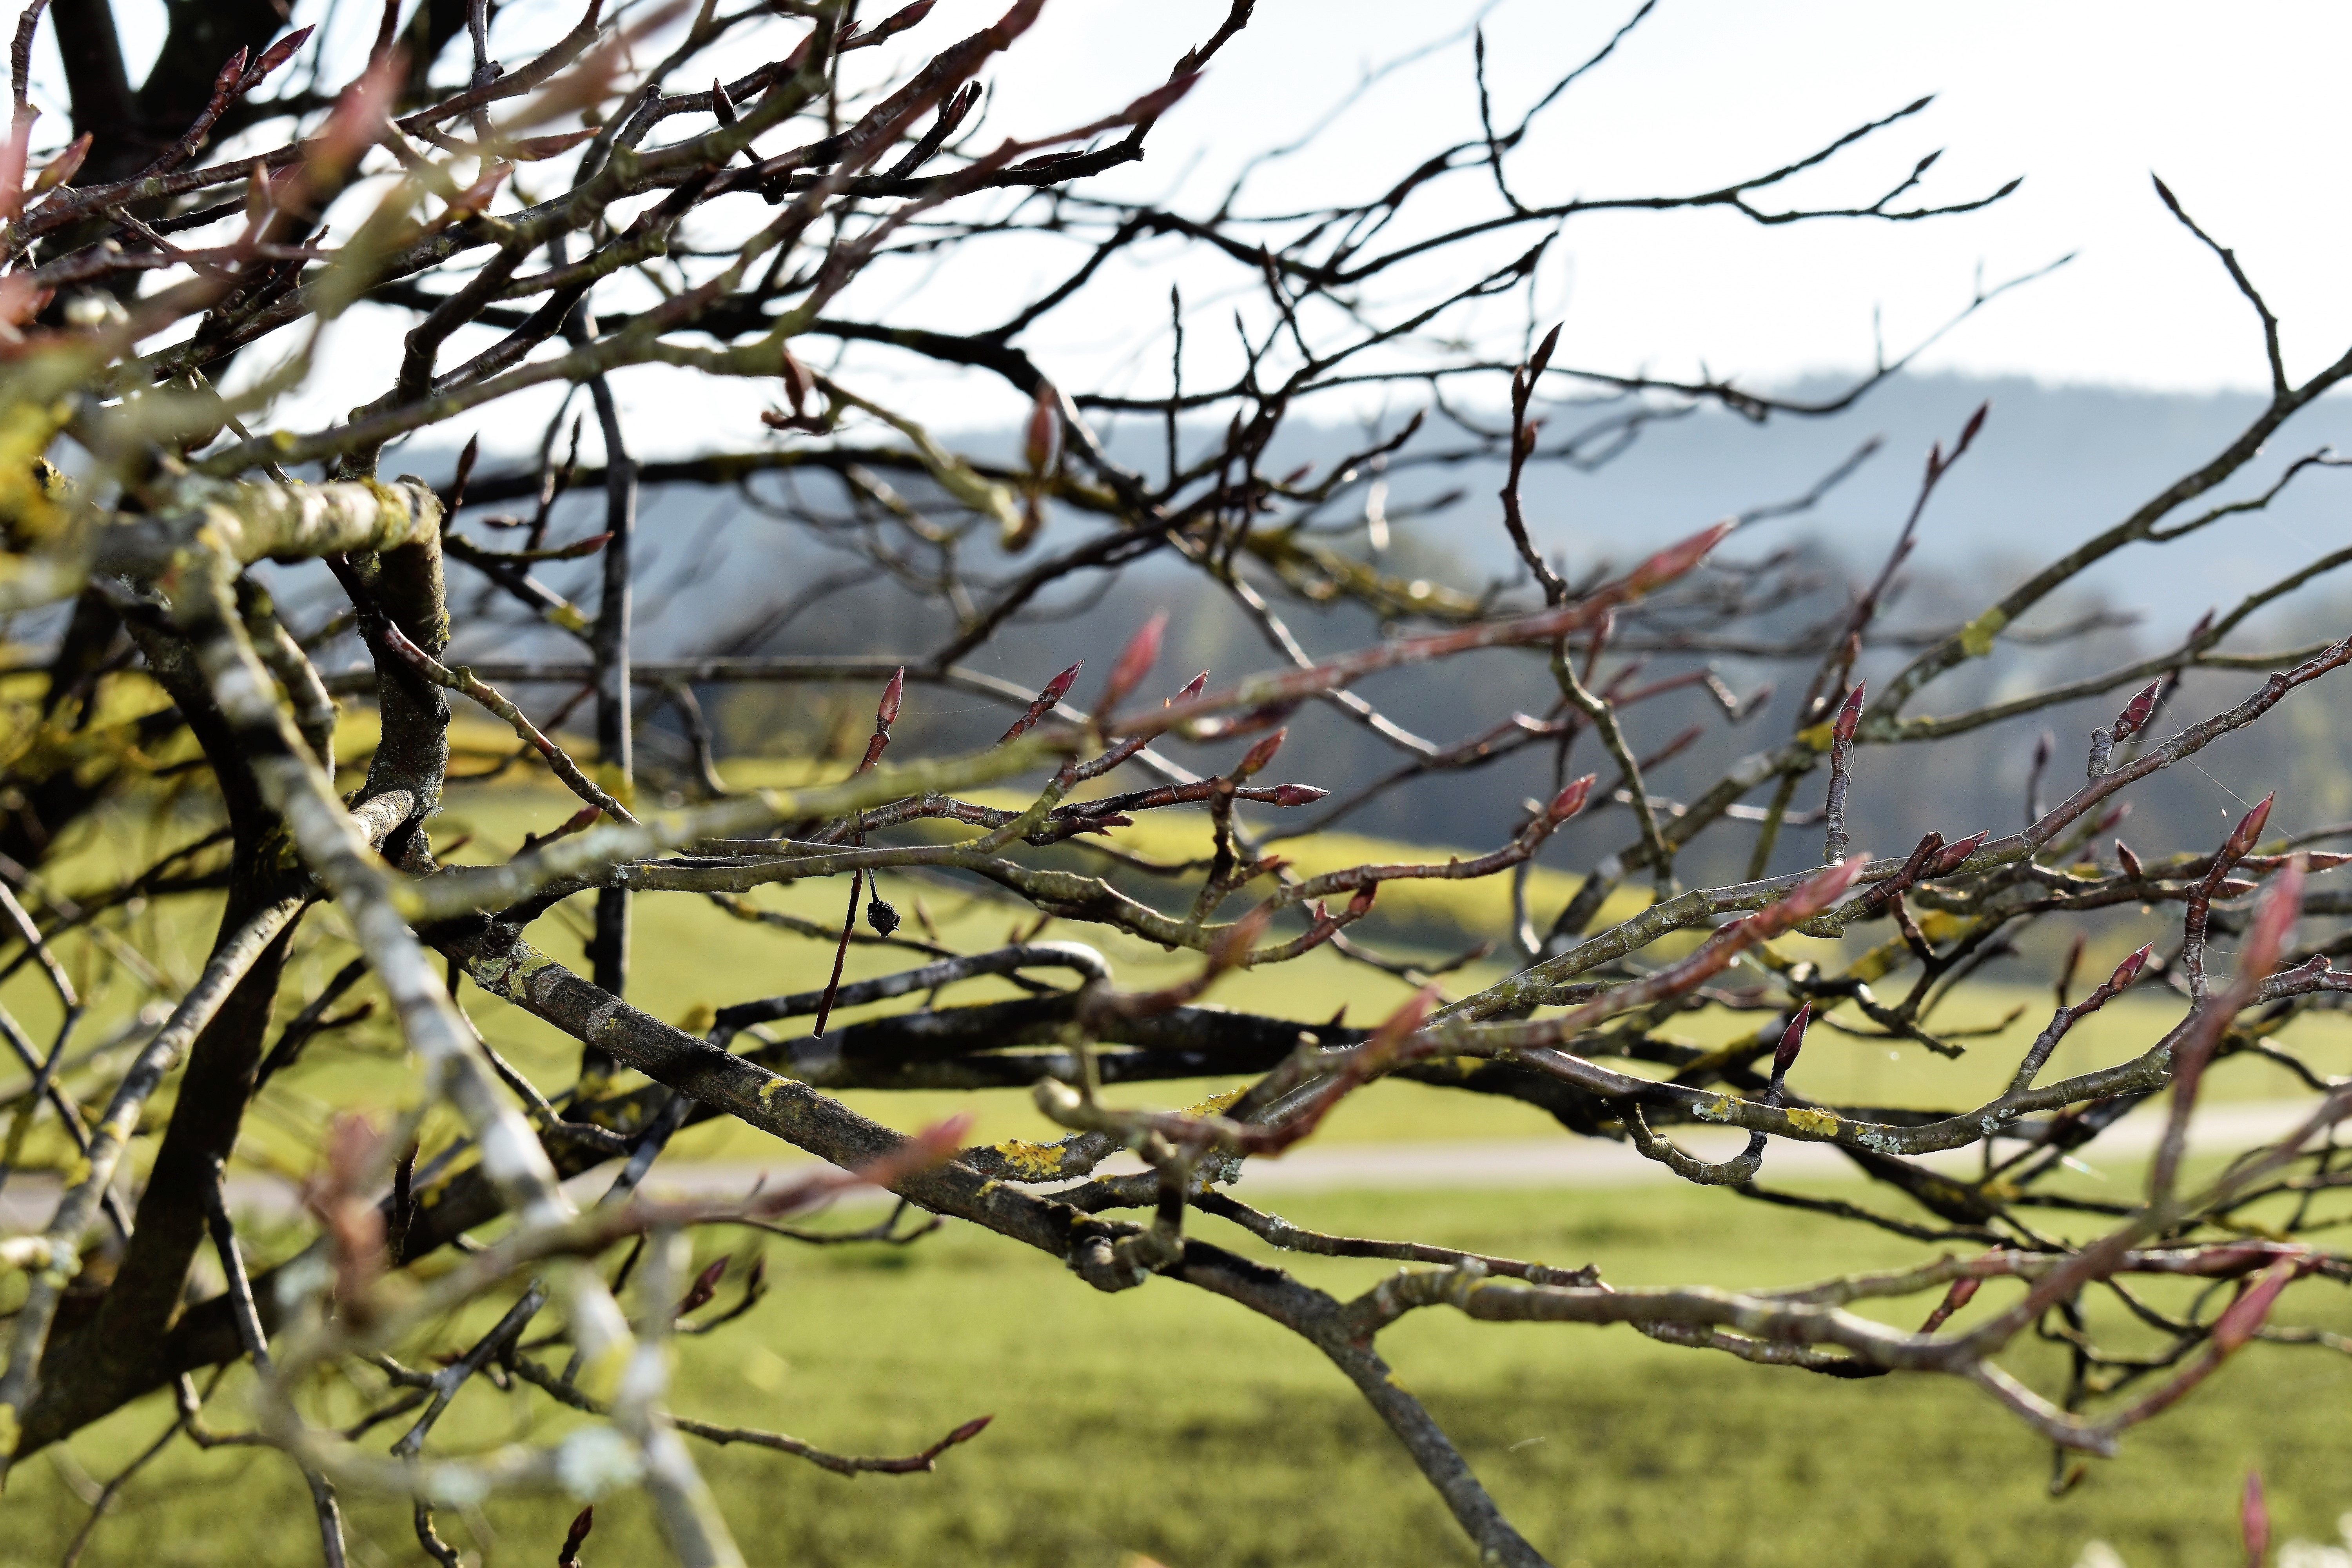
landscape, tree, nature, branch, blossom, plant, sunlight, leaf, flower, spring, autumn, close, flora, season, twig, aesthetic, shrub, shoots, amelanchier, flowering plant, woody plant, land plant, thorns spines and prickles